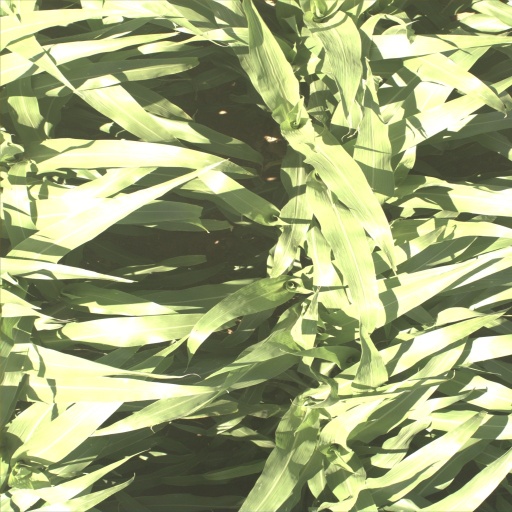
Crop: sorghum